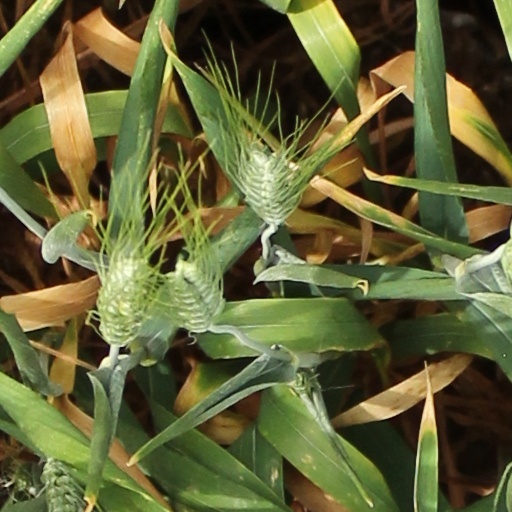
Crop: wheat